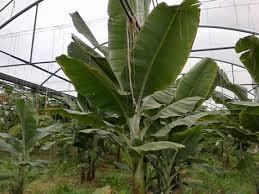
Hapa inaonekana kuwa ni shamba. Shamba hilo lina vitu tofauti tofauti na shamba hilo lina tari la ndizi au miwa. Ndizi hili linaonekana kuwa bado ni mbichi kwa sababu ina rangi ya kinjano.